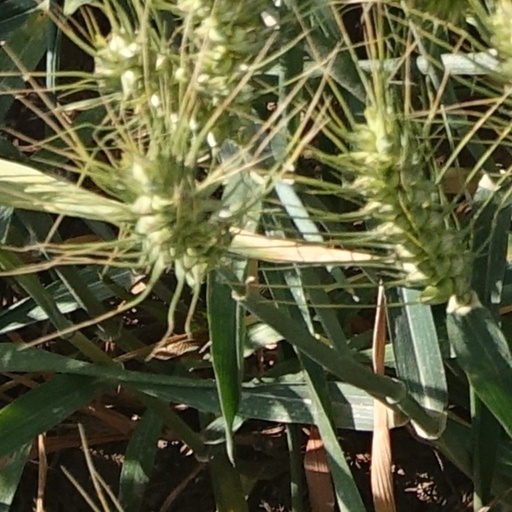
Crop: wheat